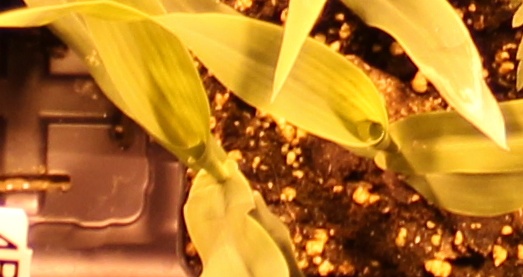
Label: Corn